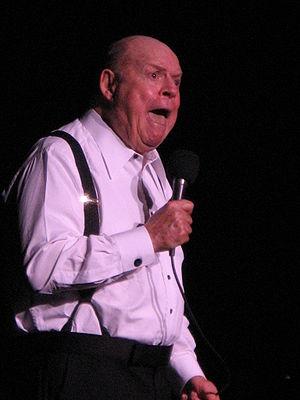
Donald Jay "Don" Rickles est un humoriste et acteur américain, né le 8 mai 1926 dans le Queens à New York et mort le 6 avril 2017 à Beverly Hills.